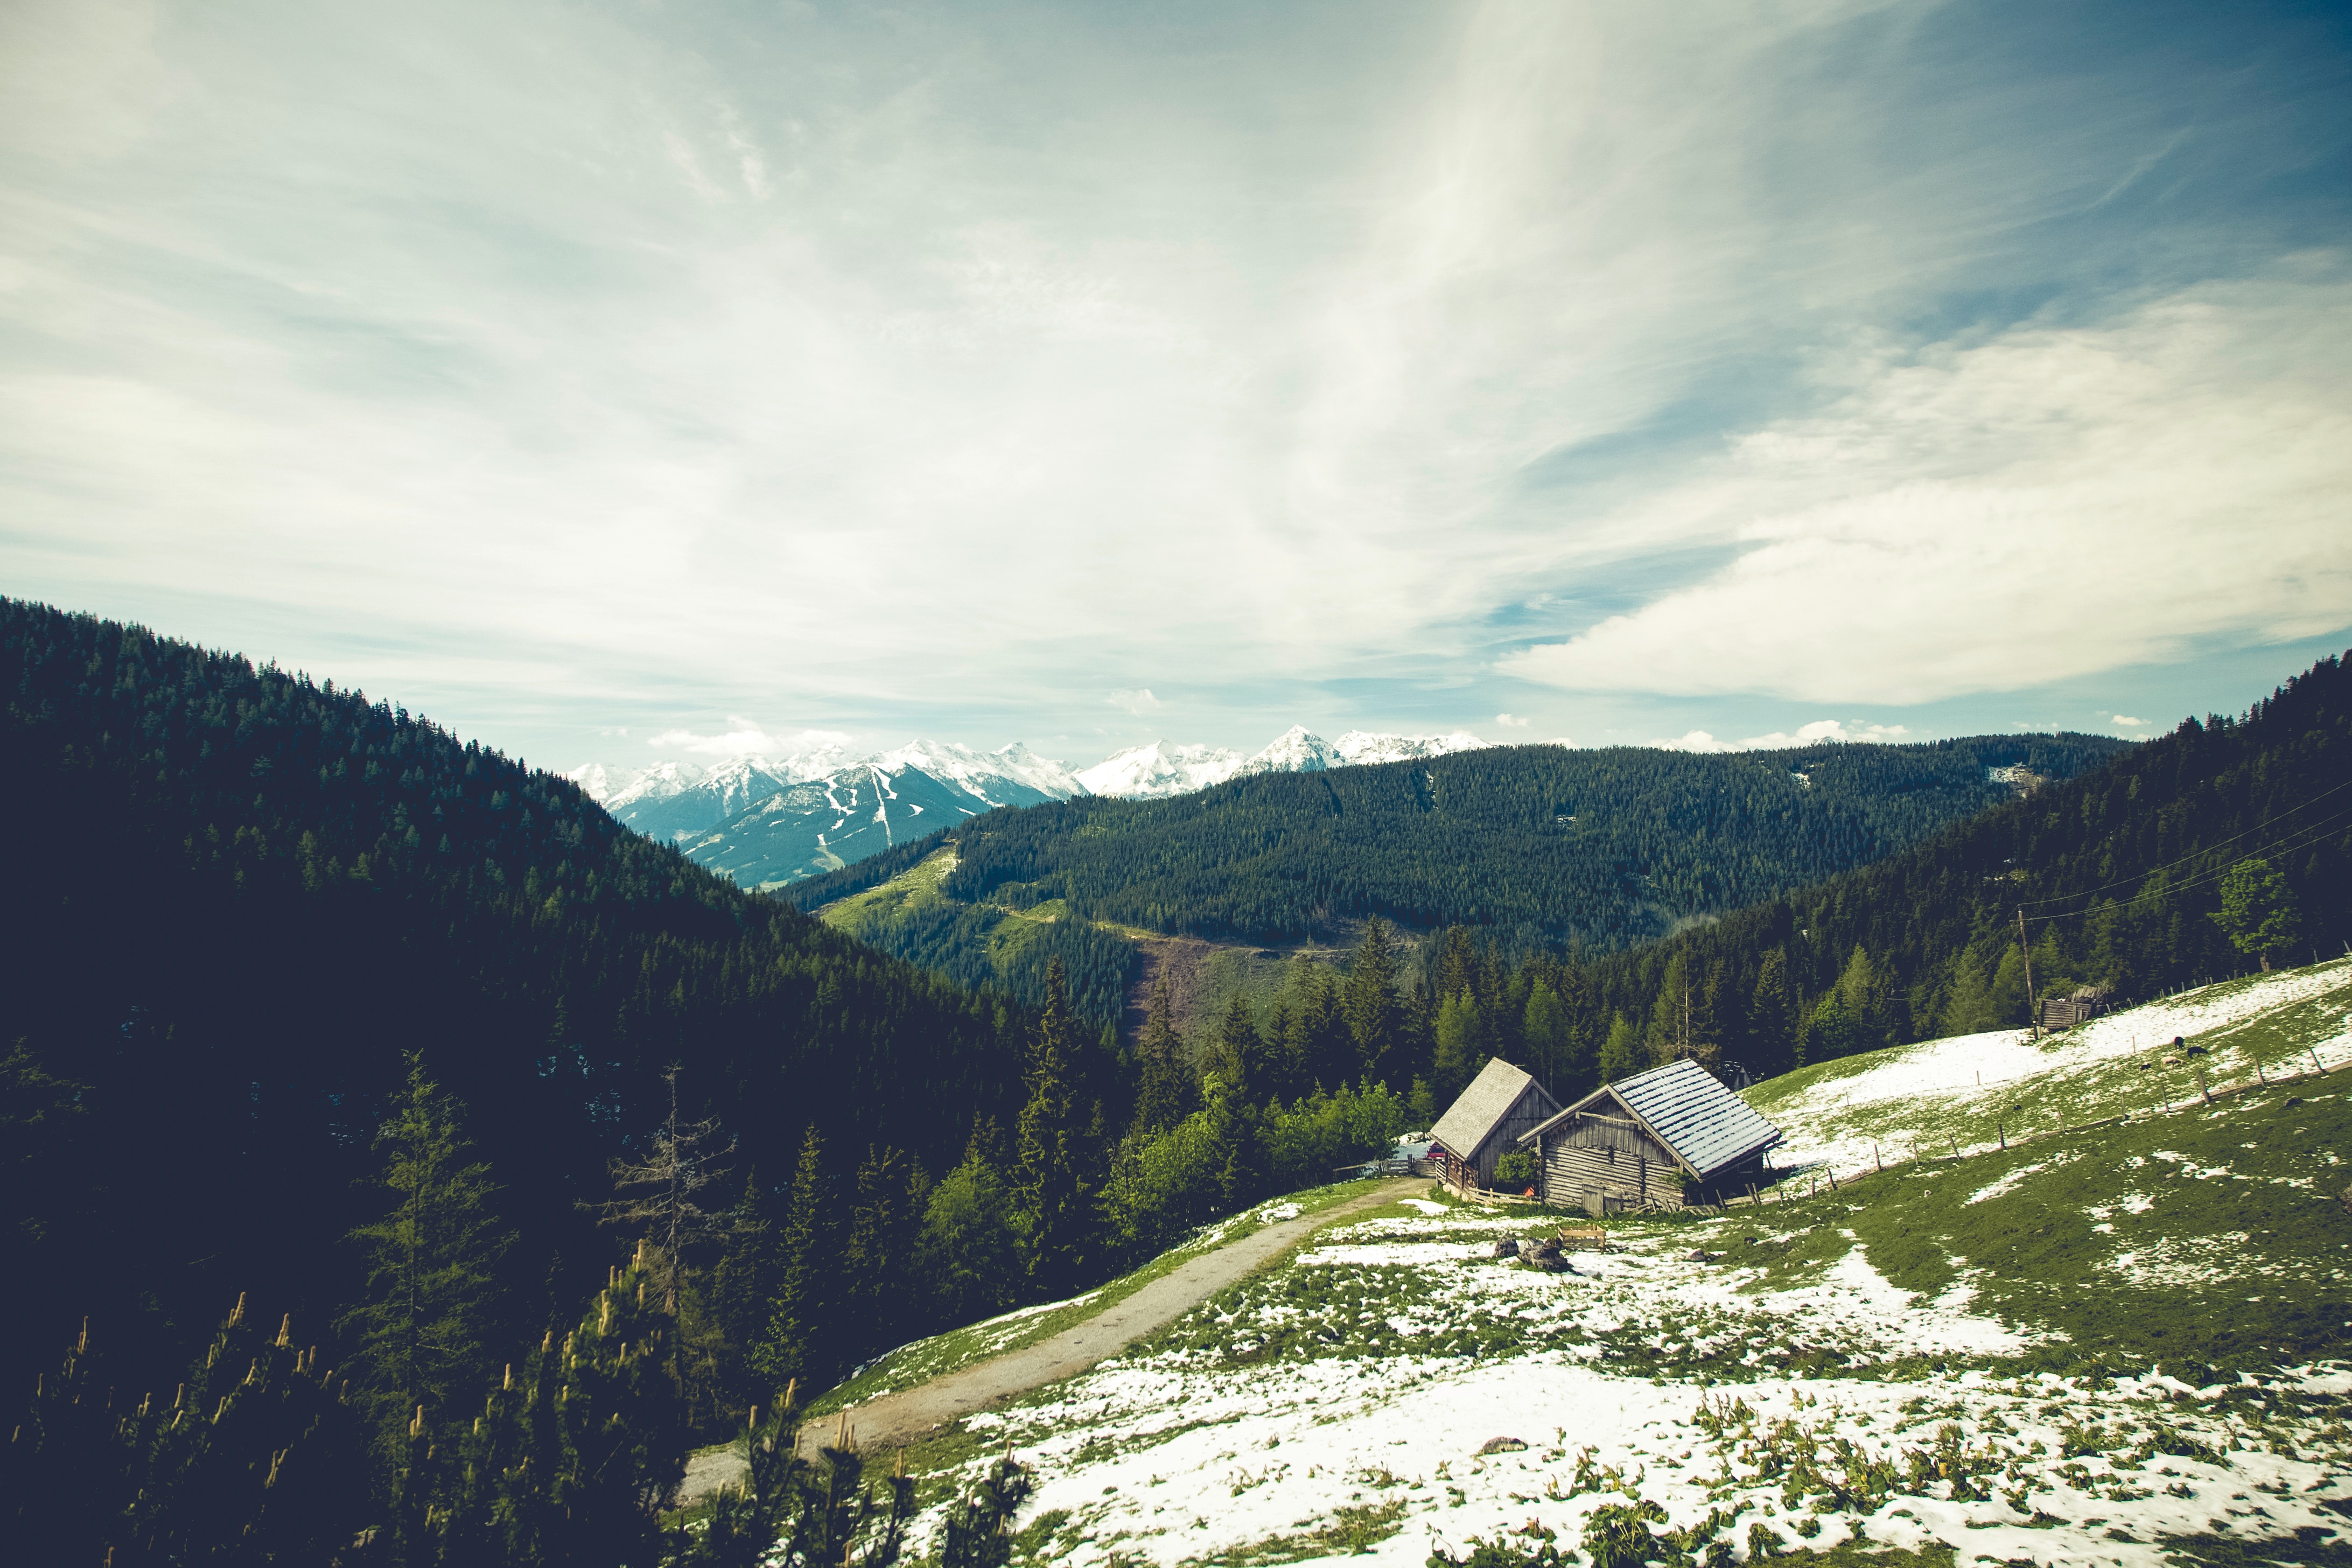
landscape, tree, nature, outdoor, wilderness, mountain, snow, cloud, sky, meadow, hill, lake, valley, mountain range, cabin, highland, ridge, alps, plateau, fell, loch, landform, mountain pass, geographical feature, mountainous landforms